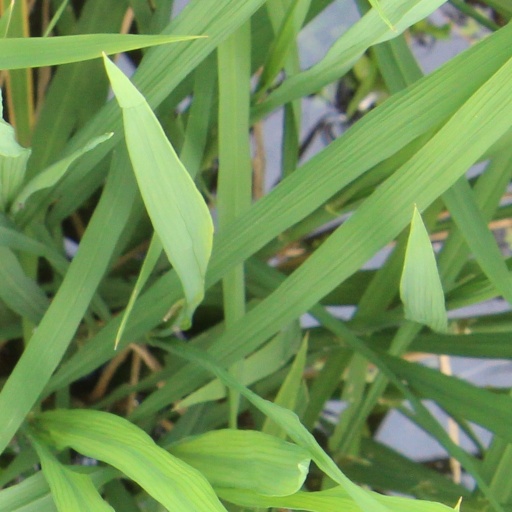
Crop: rice